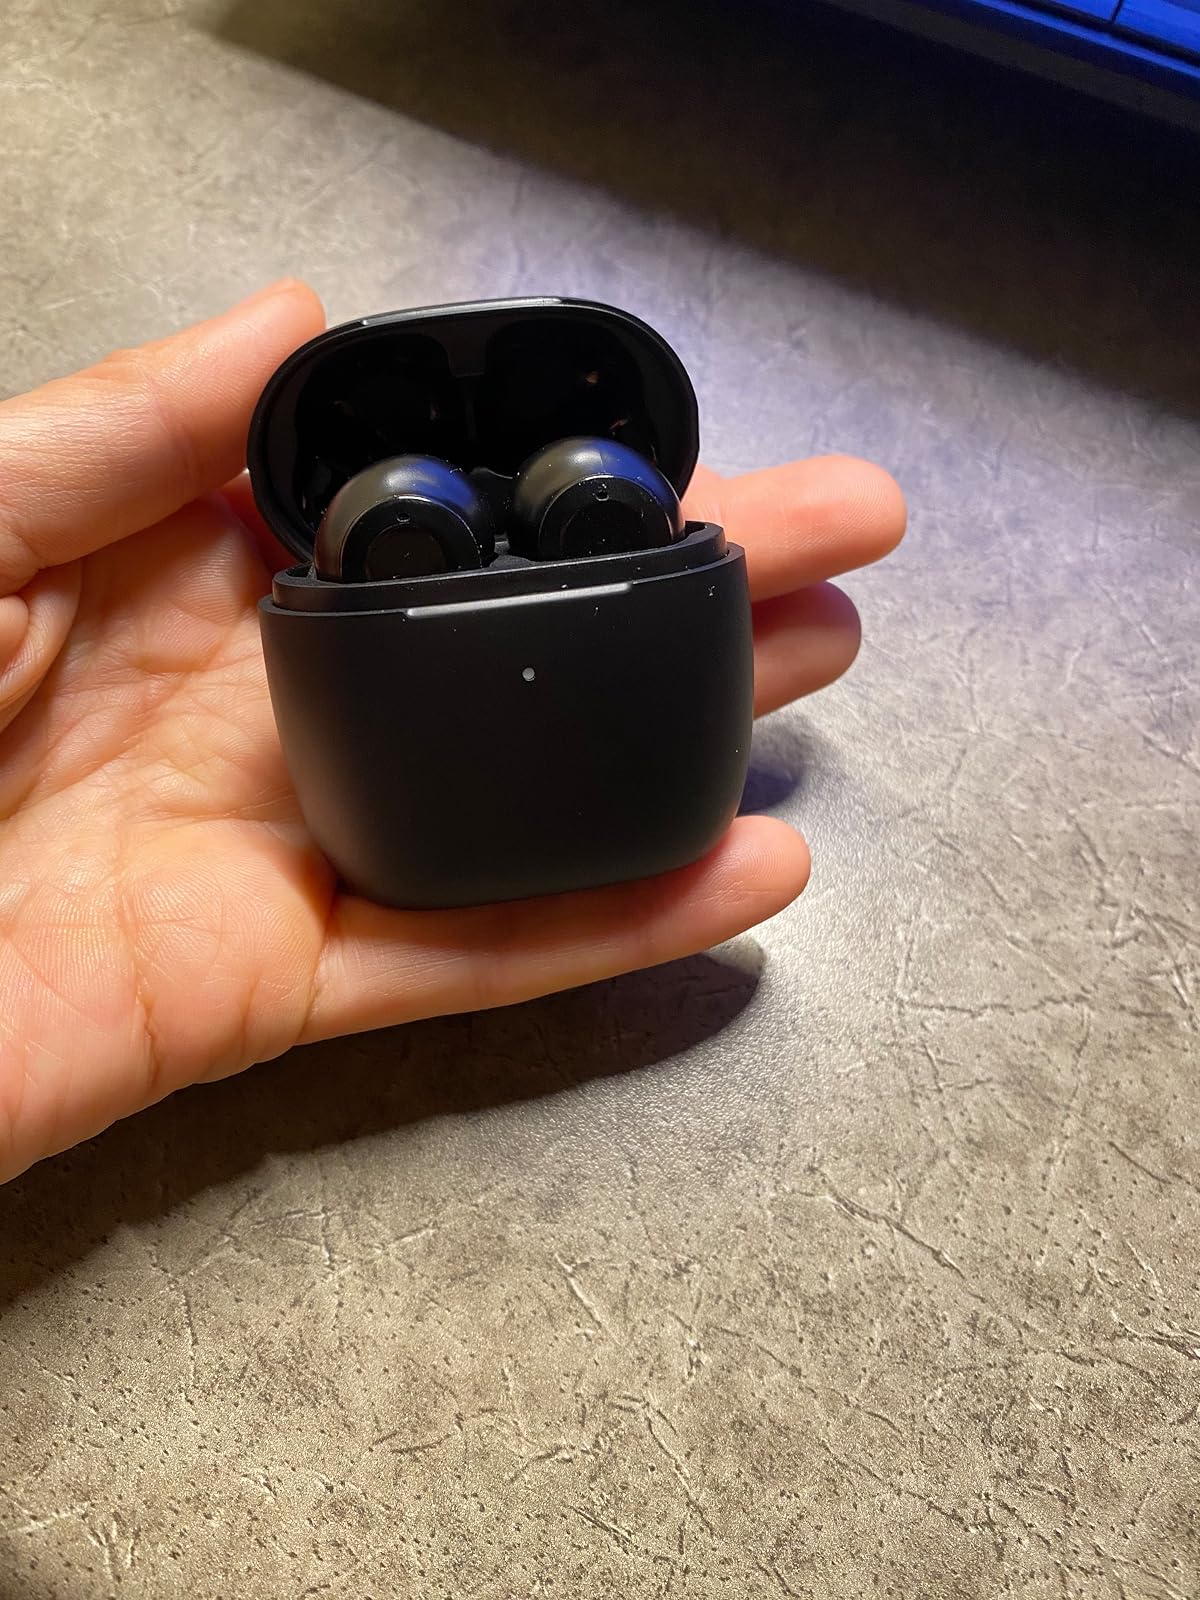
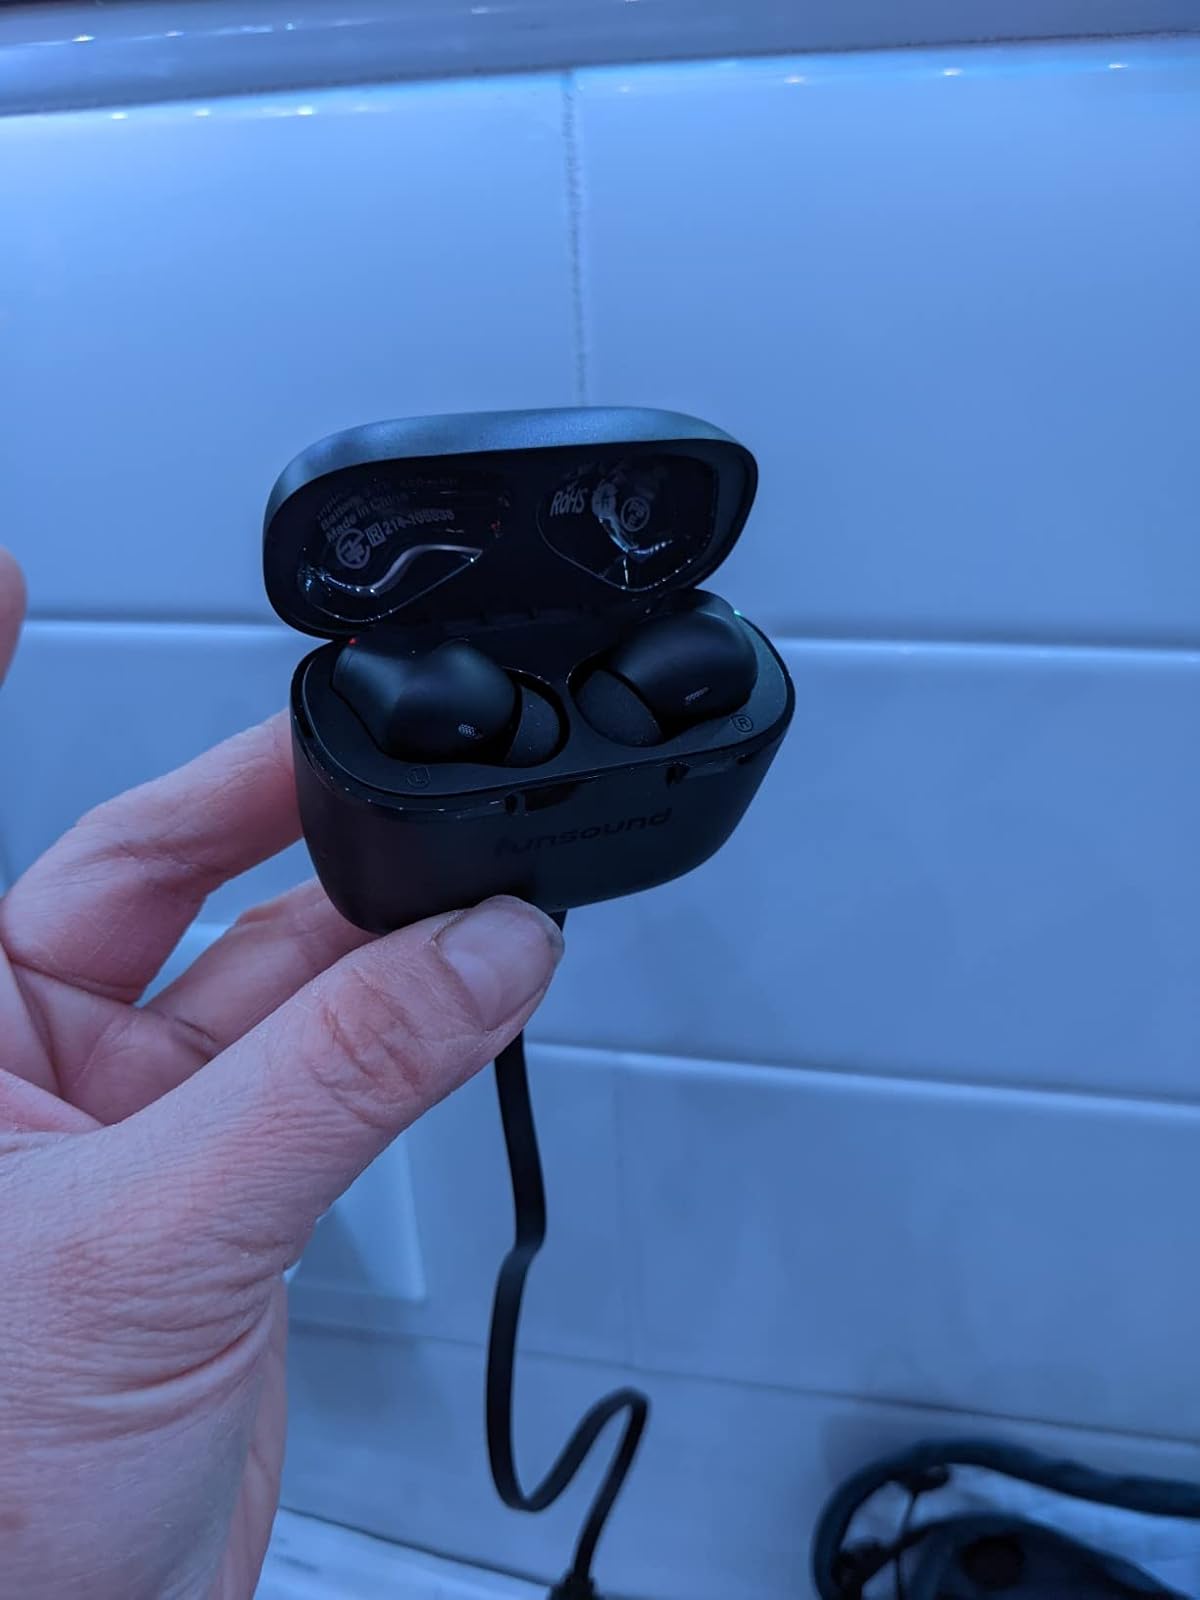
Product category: earbuds
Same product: no